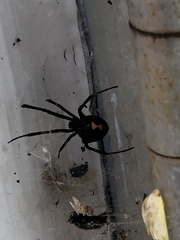
Species: Lactrodectus_hesperus